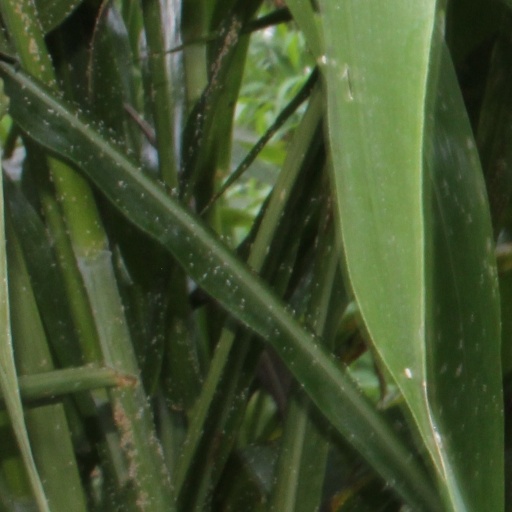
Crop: sorghum